Quantum of Solace

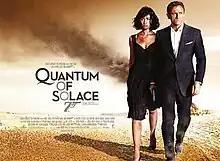
UK theatrical release poster

Quantum of Solace is a 2008 action spy film and the twenty-second in the "James Bond" series produced by Eon Productions. Directed by Marc Forster and written by Neal Purvis, Robert Wade, and Paul Haggis, it is the sequel to "Casino Royale" (2006), and stars Daniel Craig in his second appearance as the fictional MI6 agent James Bond.